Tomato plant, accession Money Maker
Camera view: vertical (180 deg); turntable rotation: 210 degrees
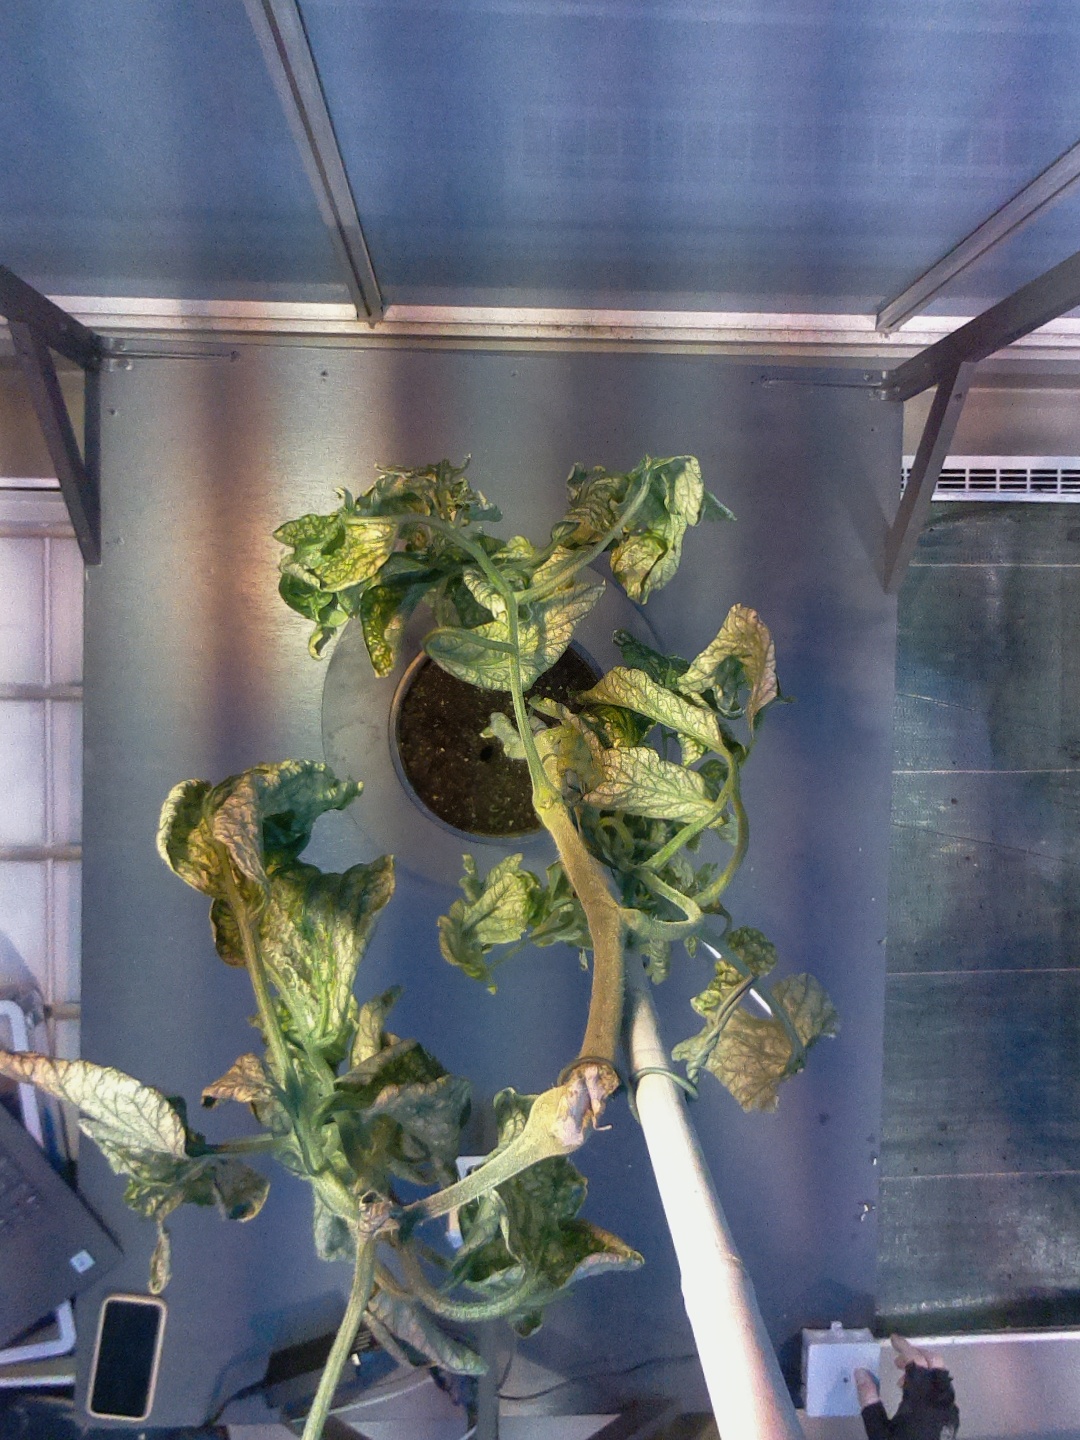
BBCH growth stage 52: 2 inflorescences visible